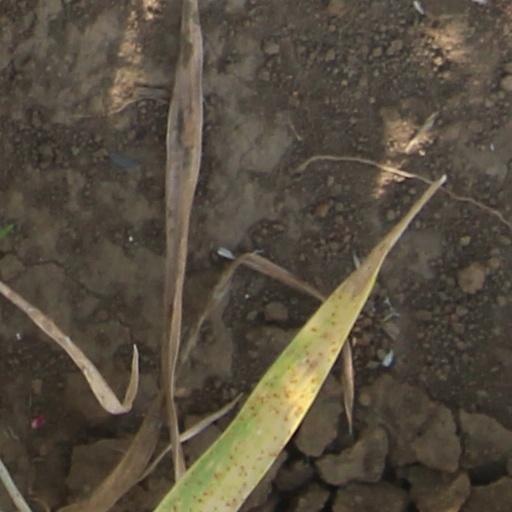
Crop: wheat